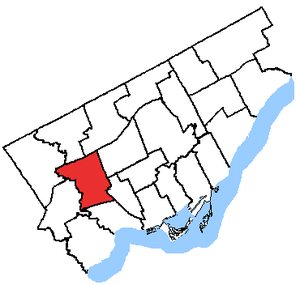
York-Sud—Weston est une circonscription provinciale de l'Ontario représentée à l'Assemblée législative de l'Ontario depuis 1999.